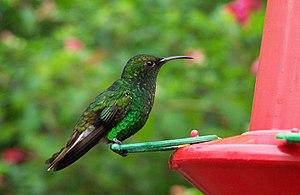
Colibri à tête cuivrée
Le Costa Rica, en forme longue la république du Costa Rica, en espagnol República de Costa Rica, est une république constitutionnelle unitaire d'Amérique centrale ayant un régime présidentiel.